Laure Diebold

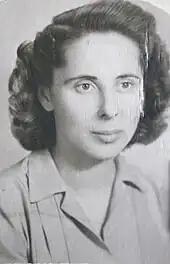
Laure Diebold

Laure Diebold, sometimes written Laure Diebolt (10 January 1915 – 17 October 1965) was a high-profile female member of the French Resistance during World War II. She was also the private secretary of Jean Moulin before being arrested then deported from 1943 to 1945 to the Nazi camp of Auschwitz, Ravensbrück and finally Buchenwald. Moreover, she is one of only six female resistants to be awarded the title Compagnon de la Libération.